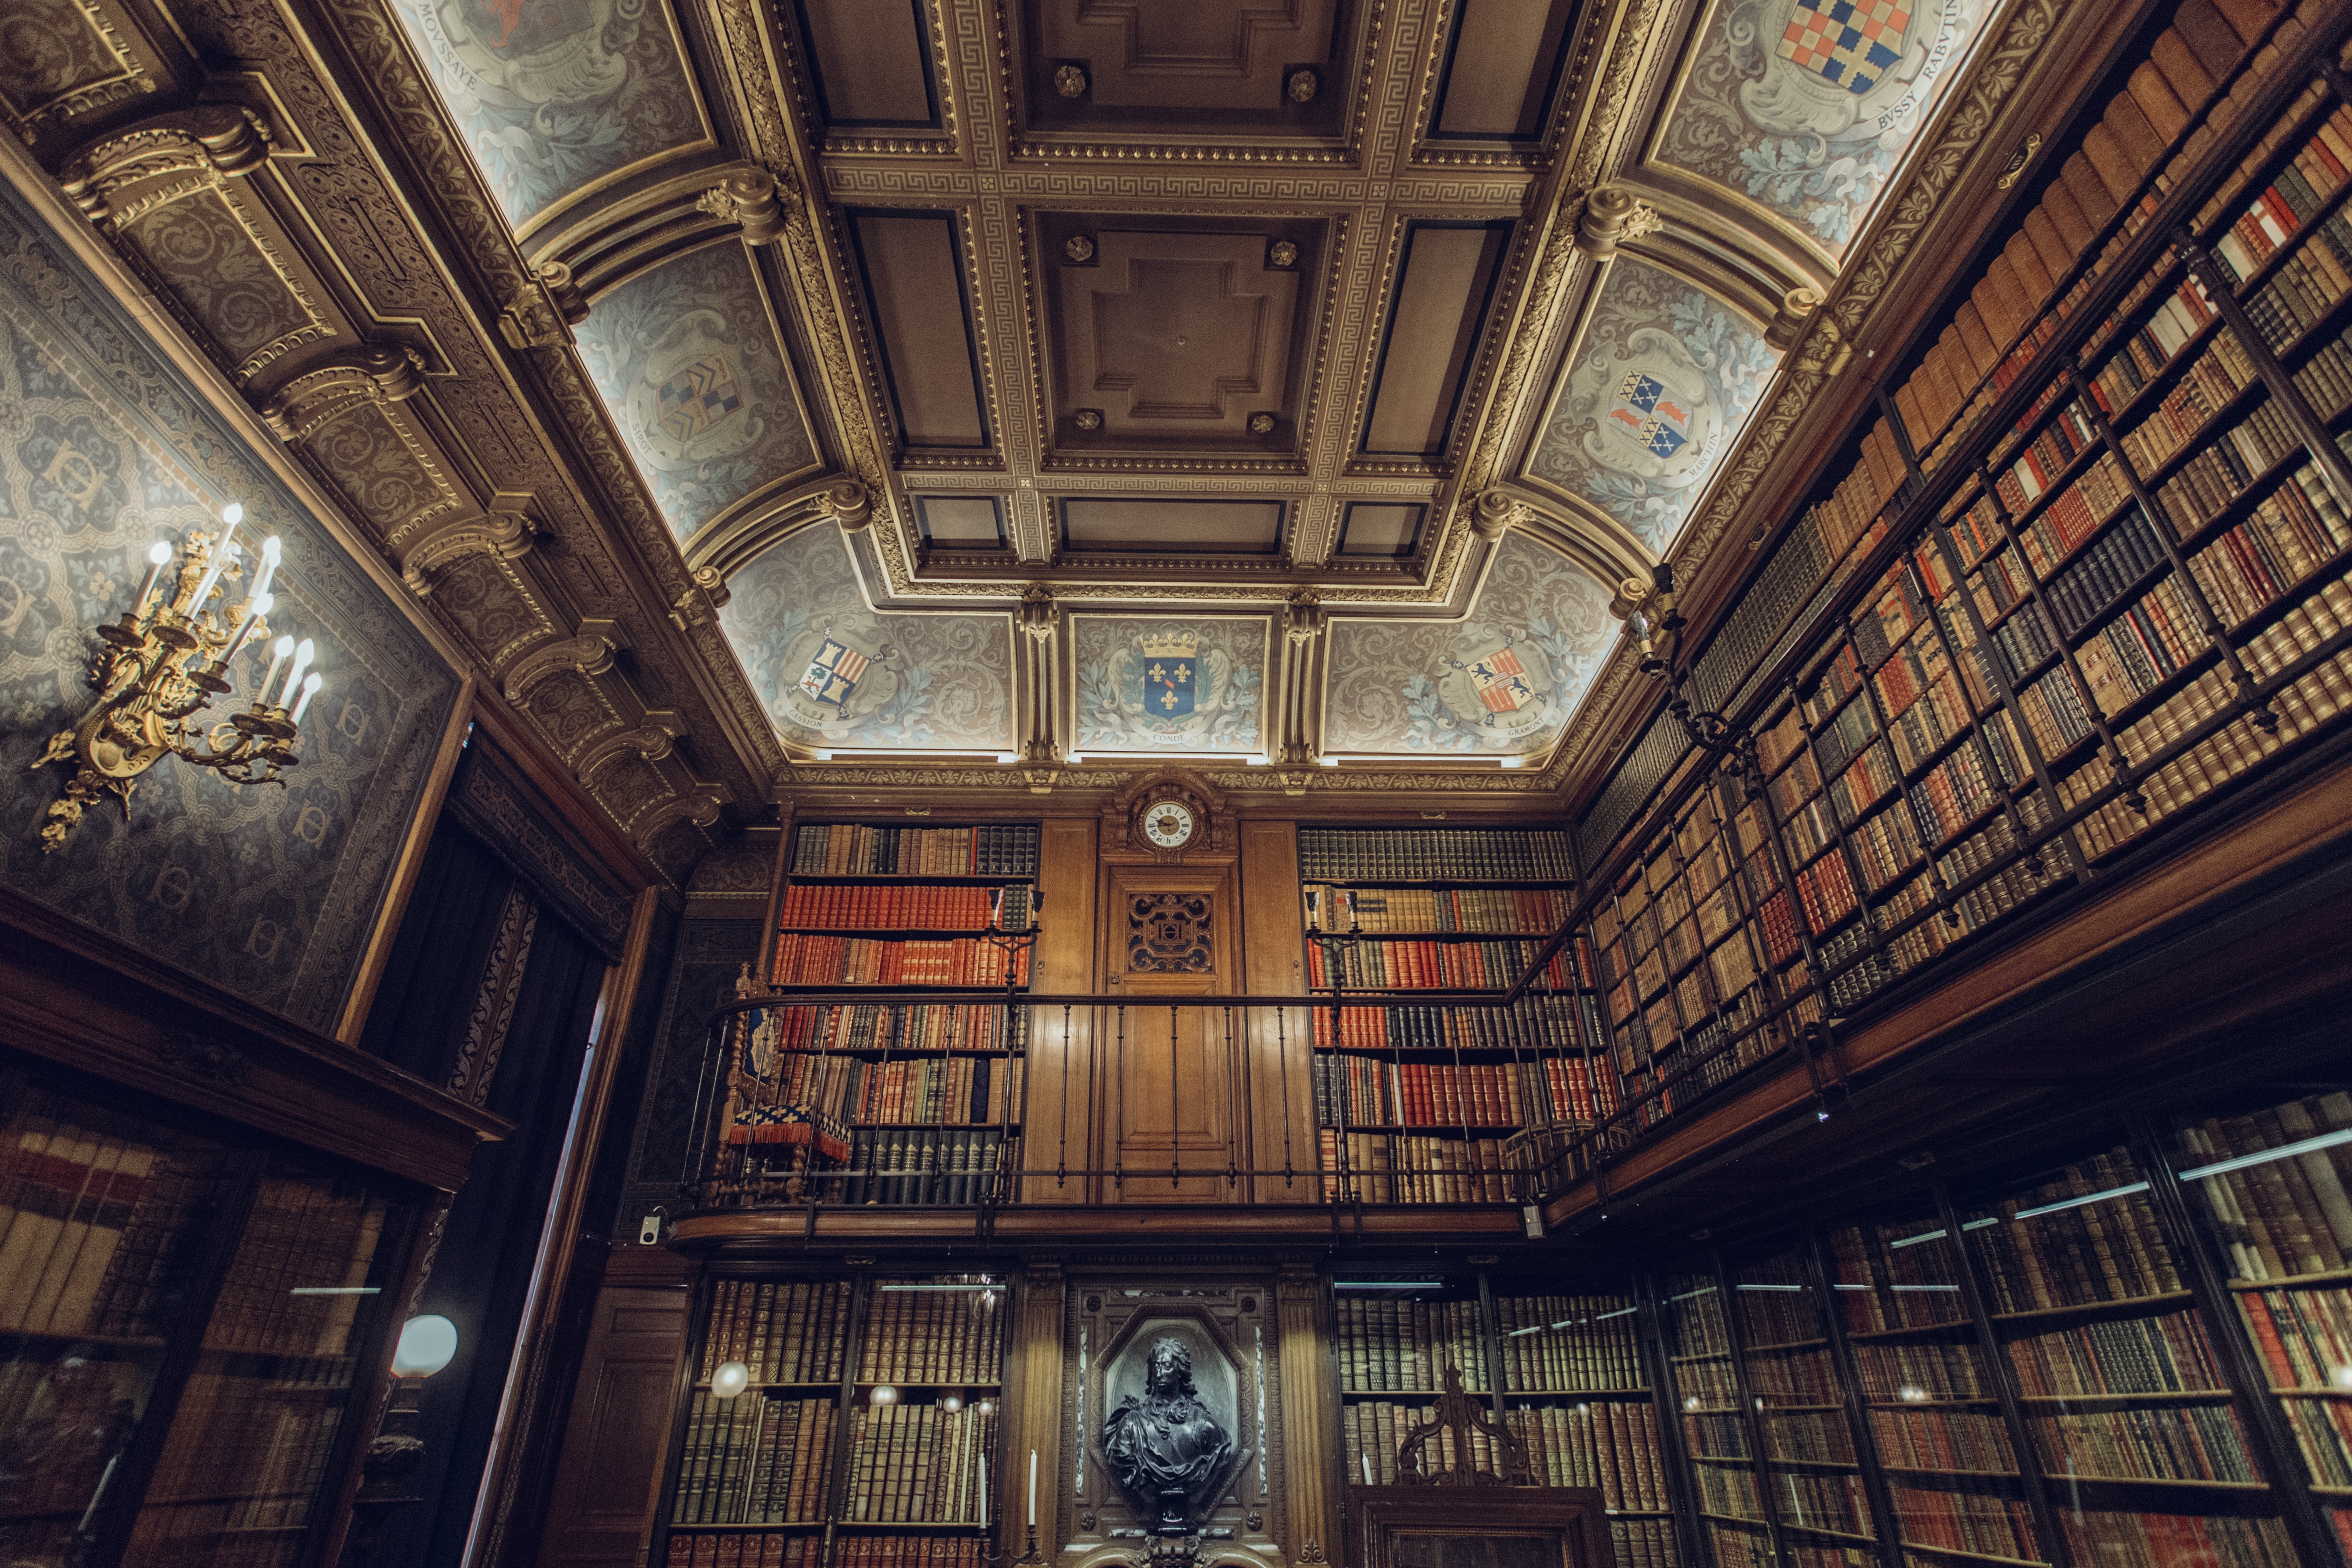
book, architecture, wood, mansion, building, wall, ceiling, hall, facade, interior design, library, symmetry, estate, screenshot